Kusano Station (Hyōgo)

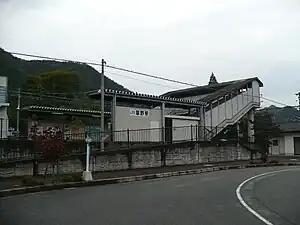
Kusano Station in October 2008

is a passenger railway station located in the city of Tamba-Sasayama, Hyōgo Prefecture, Japan, operated by West Japan Railway Company (JR West).